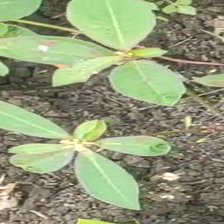
Weed species: Moti_dudhi(Euphorbia_geneculata_L)